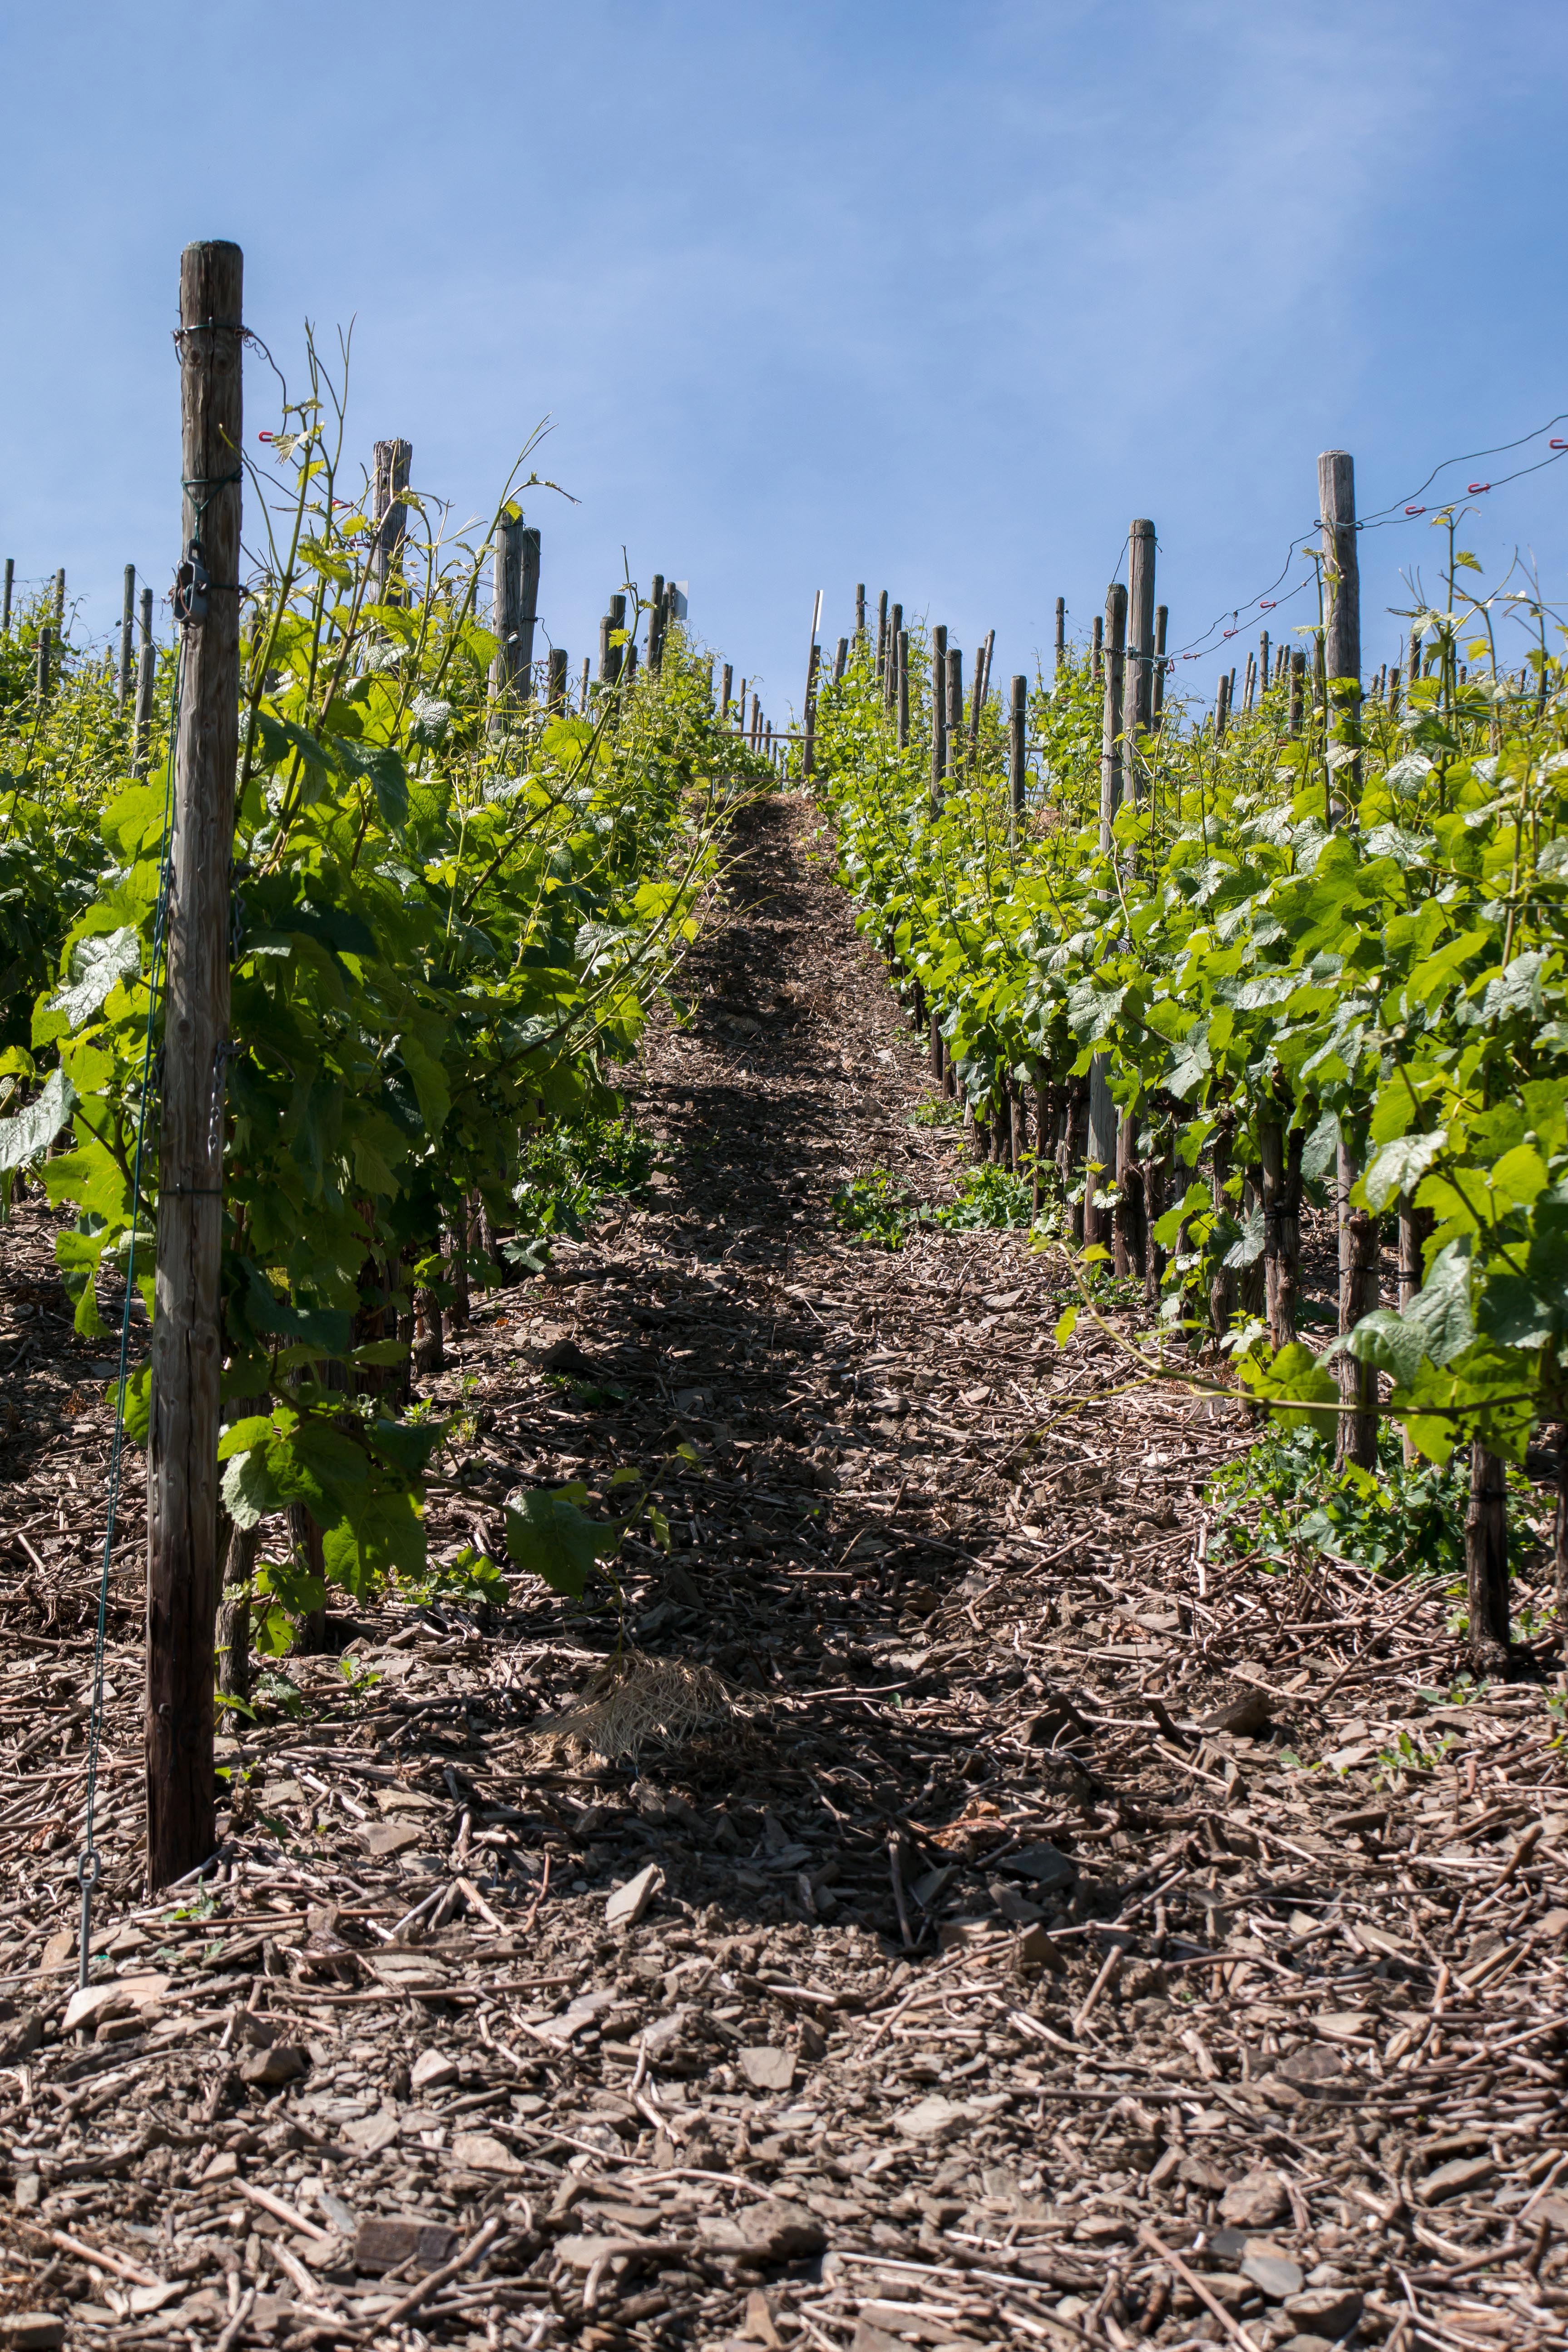
tree, plant, vine, vineyard, wine, field, flower, produce, crop, soil, botany, agriculture, grapevine, vines, shrub, plantation, germany, winegrowing, ahr valley, red wine hiking trail